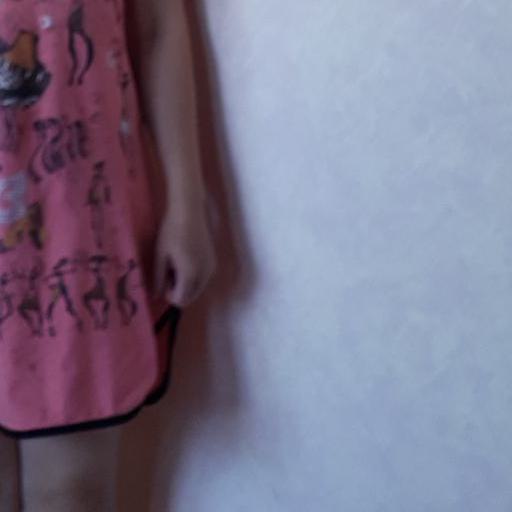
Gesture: no_gesture